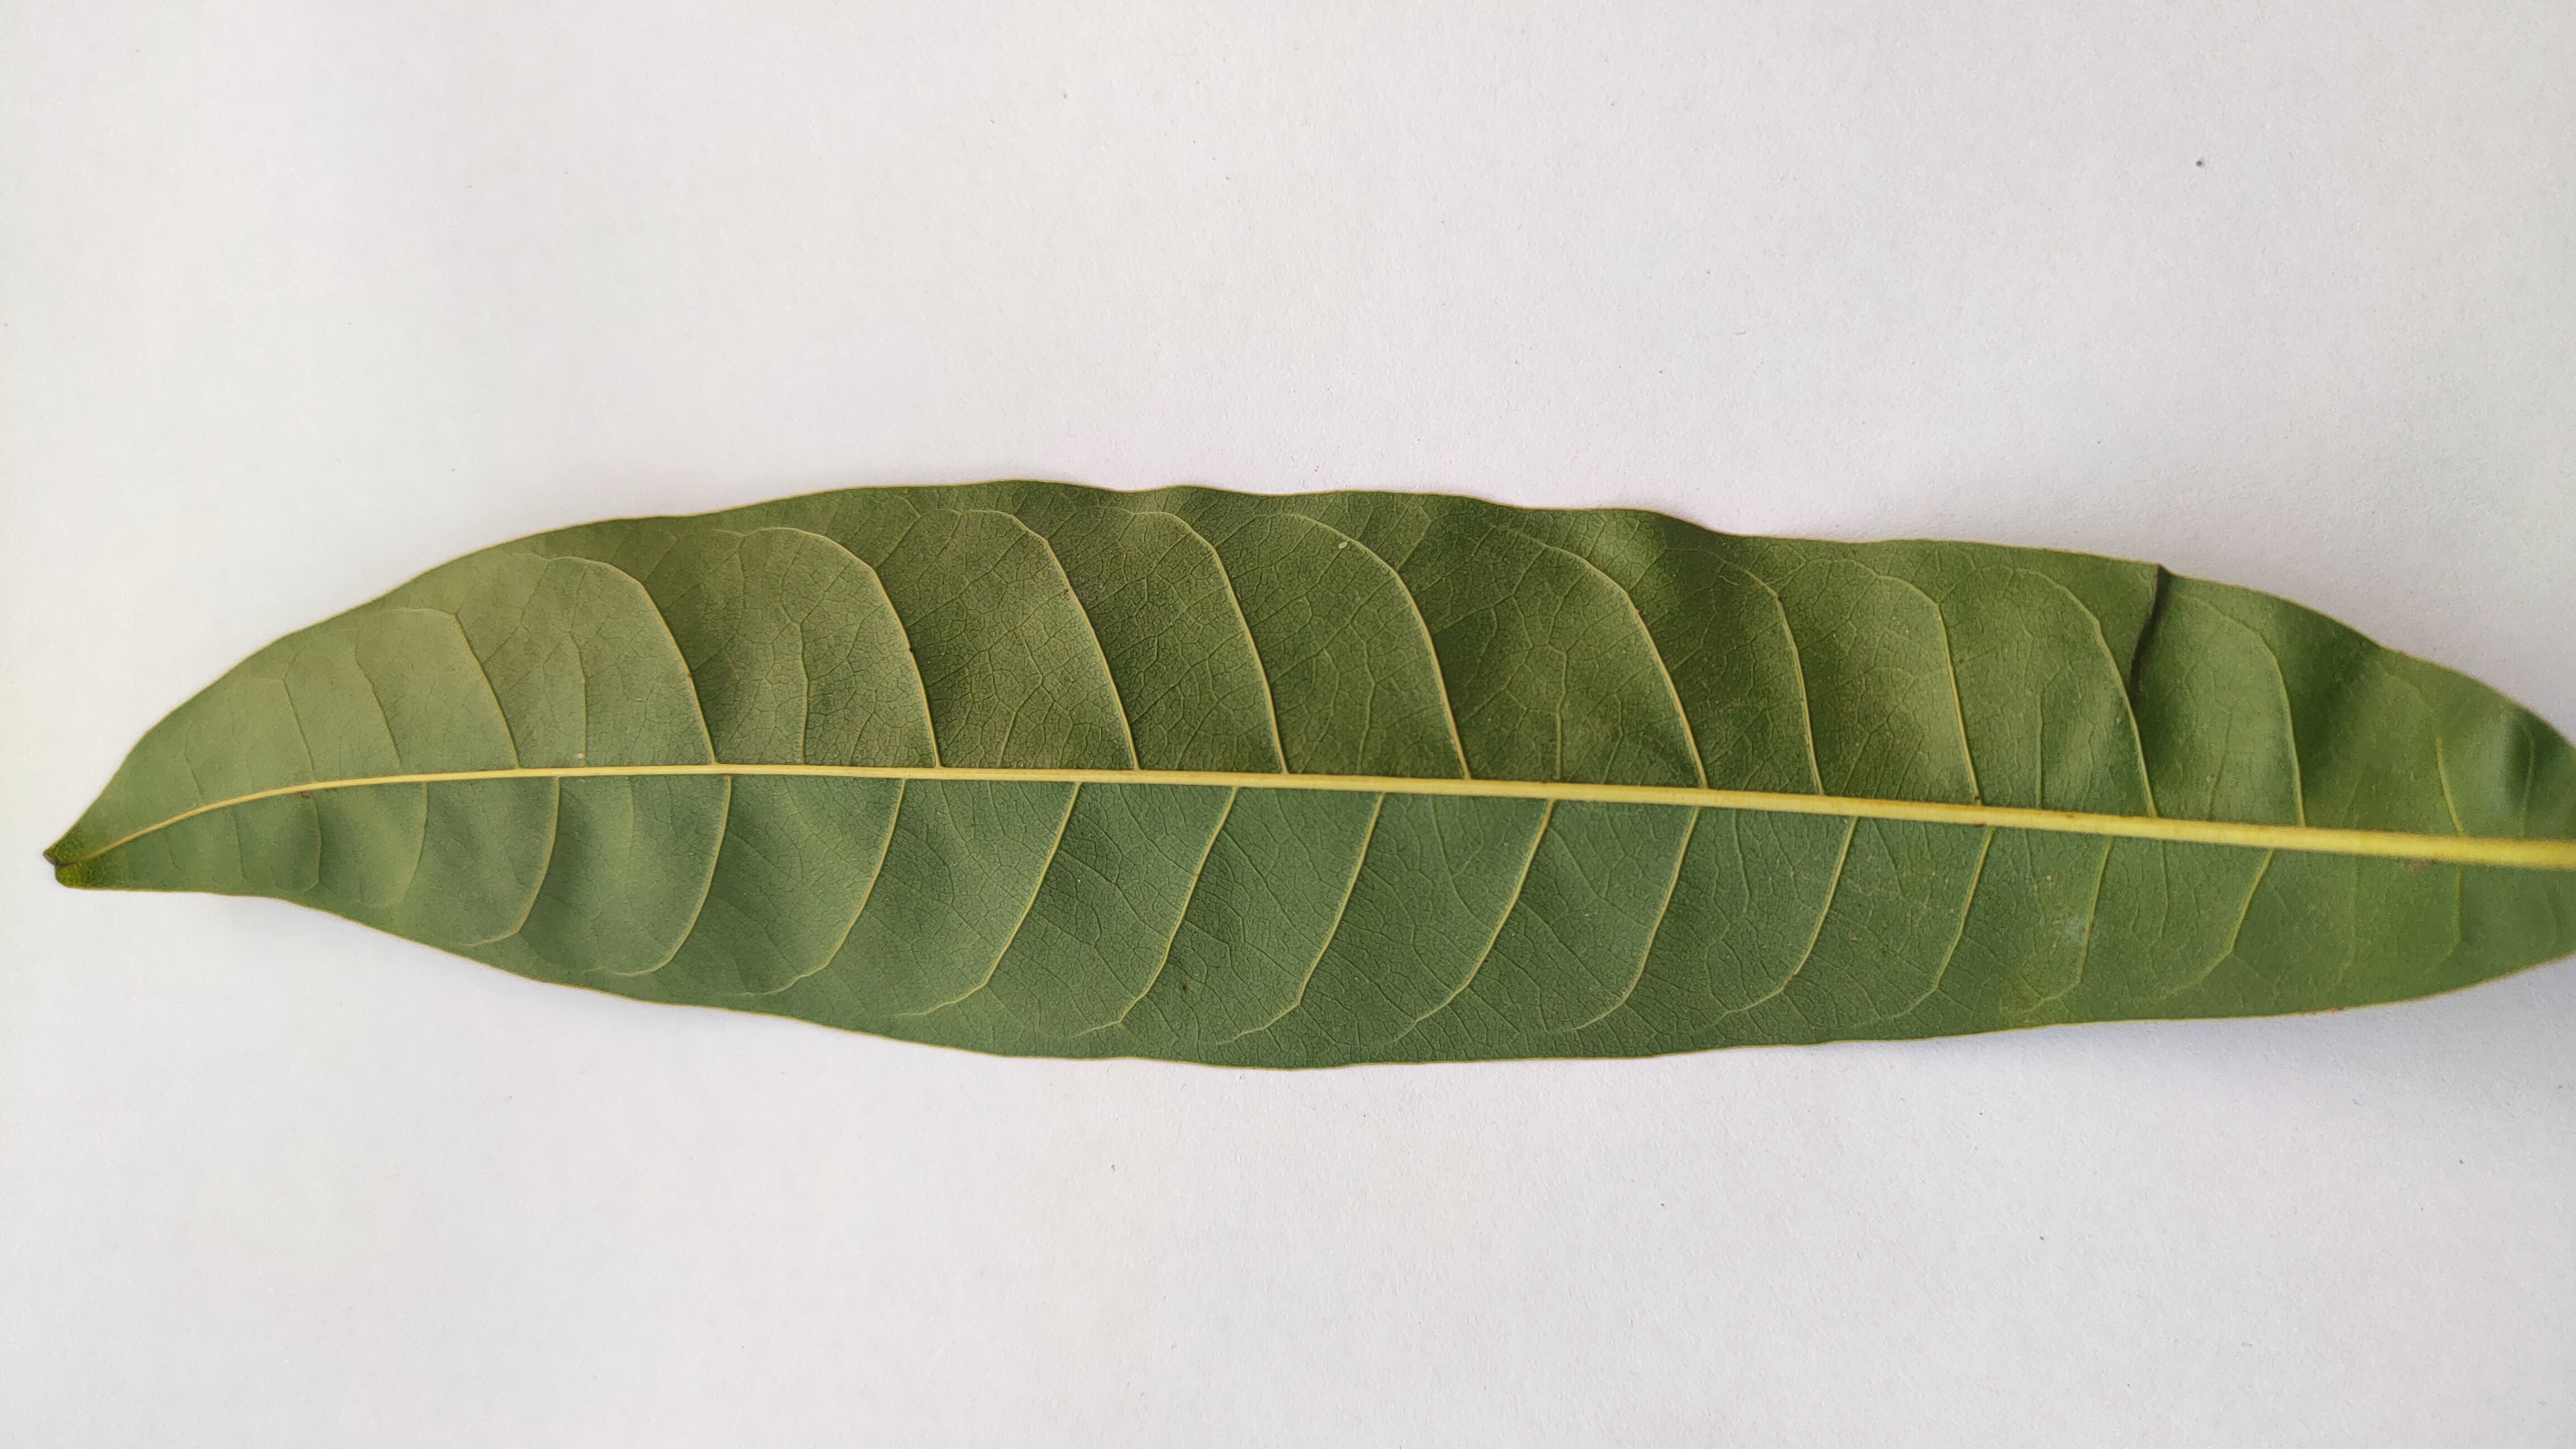
Leaf variety: Custard Apple